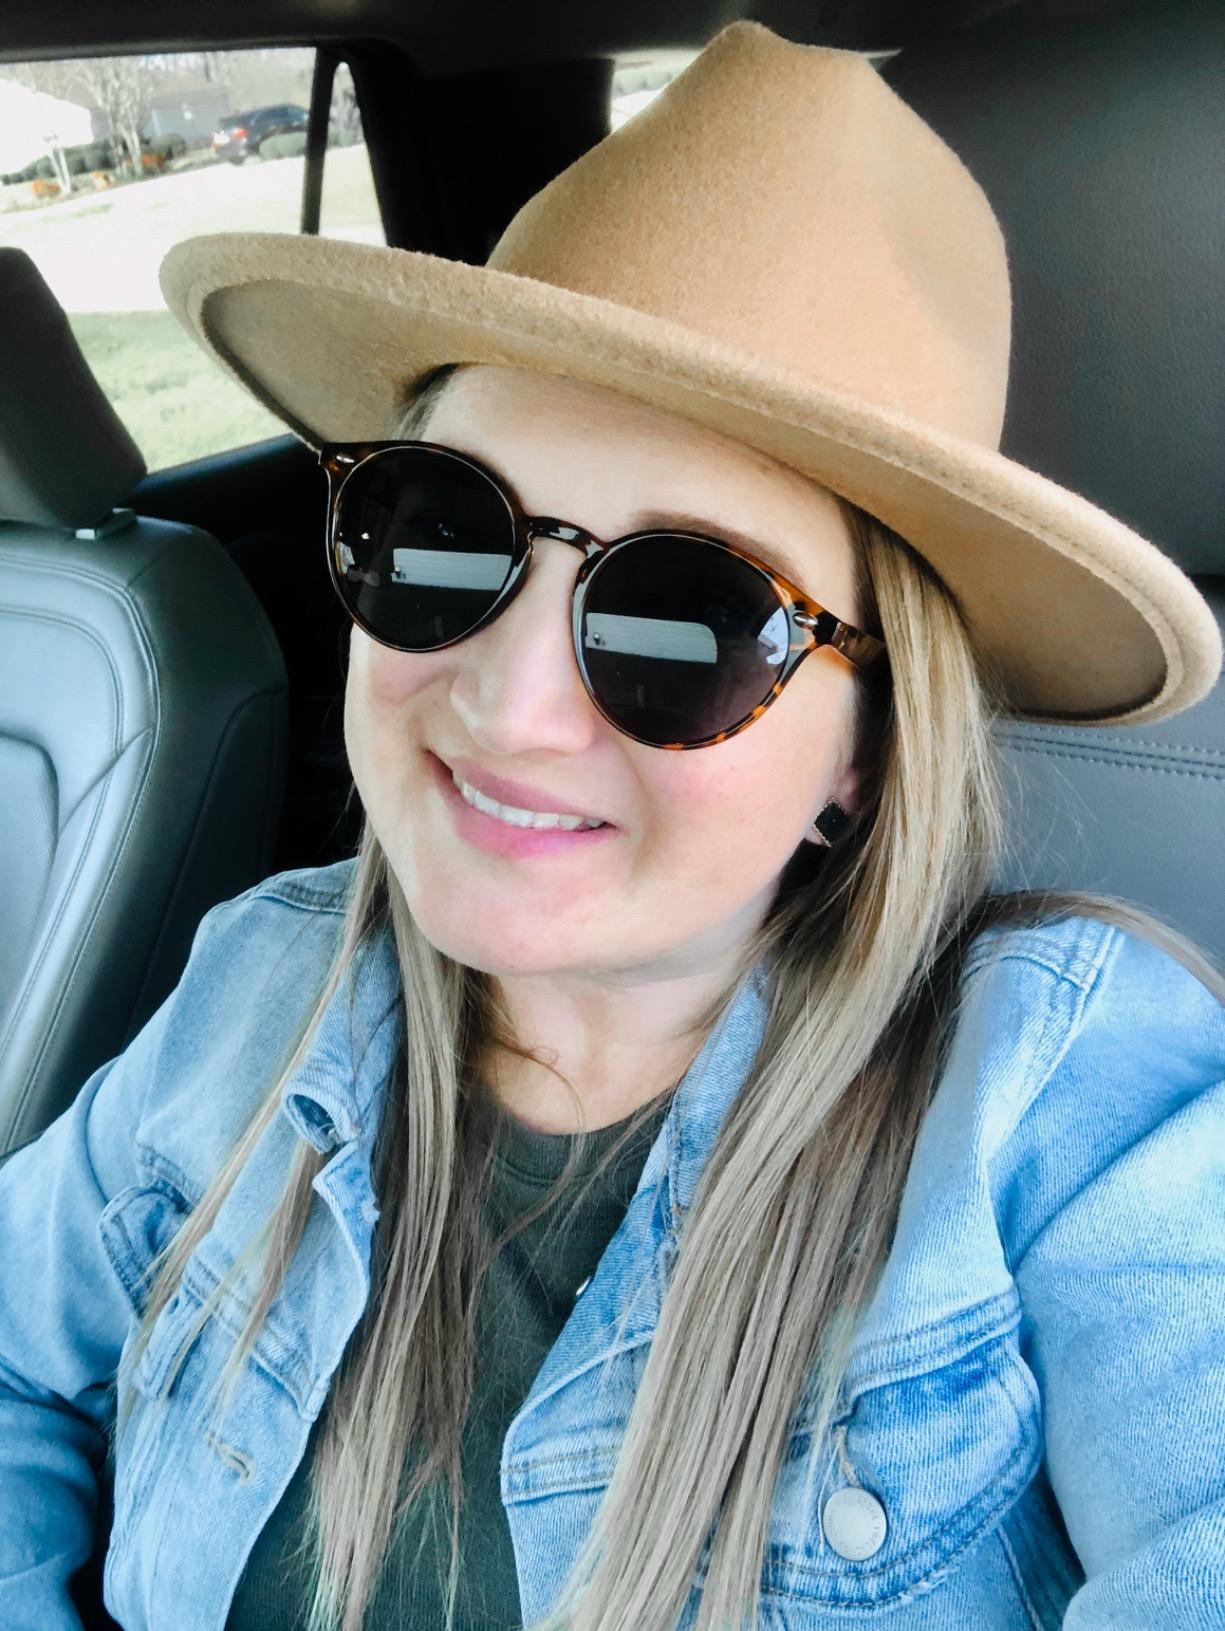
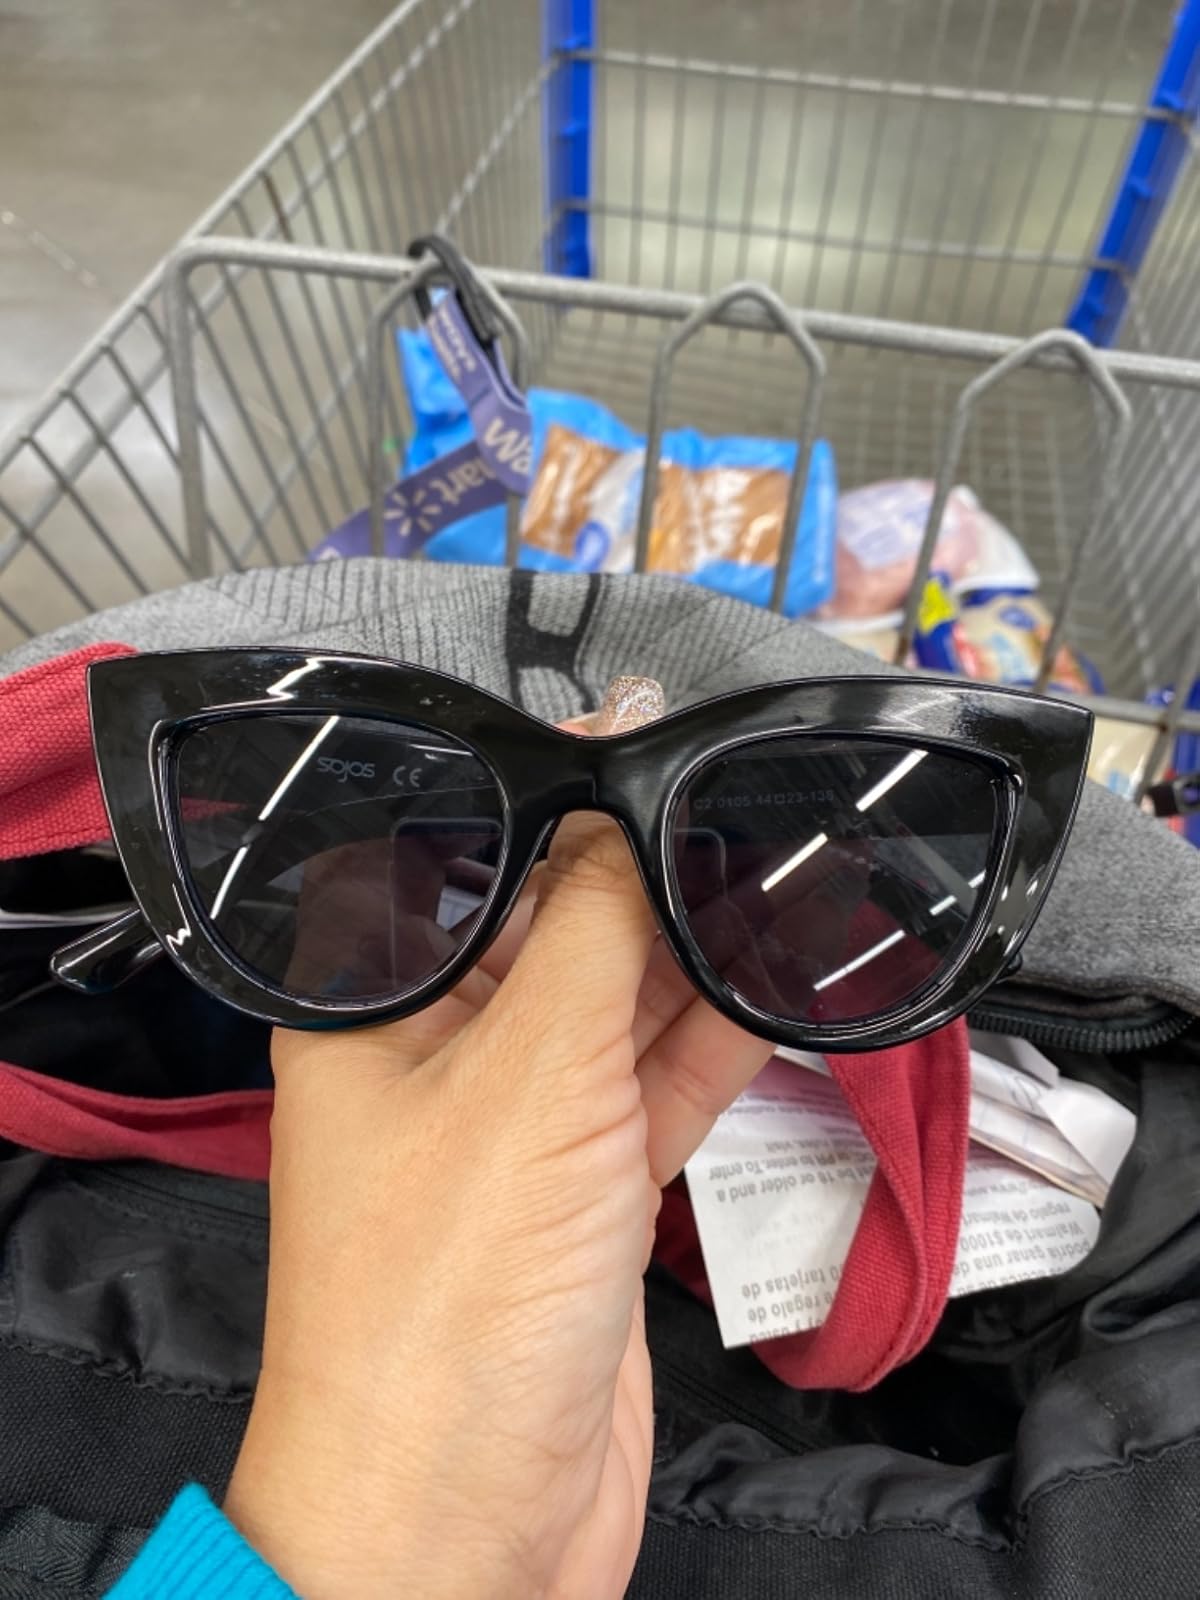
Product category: accessories_sunglasses
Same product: no